Environmental issues in Africa

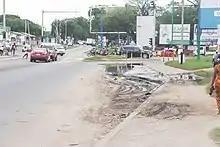
Sand and water on the side of the road, causing erosion on the environment

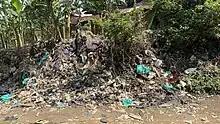
Plastic bags dumped by the road side in Katete in mbarara district in western Uganda

The erosion caused by rains, rivers and winds as well as over-use of soils for agriculture and low use of manures have resulted in turning the soils infertile, as for example, in the plains of the Nile and the Orange River. A main cause of soil degradation is lack of manufactured fertilizers being used, since African soil lacks organic sources of nutrients and also dumping of plastic waste such as polythene bags, broken plates, basins, water drums, plastic water bottles and jerrycans on the soils. The increase in population also has led people to rely on cropping as a source of income, but many do not take measures to protect the soil, due to low income. The current methods create too much pressure on other environmental aspects, such as forests, and are not sustainable. There are also ecological causes of the poor soil quality. Much of the soil has rocks or clay from volcanic activity. Other causes include erosion, desertification, and deforestation. Another source of soil degradation is the improper management of waste, lack of facilities and techniques to handle waste lead to the dumping of waste in soil, therefore causes soil degradation by process such as leaching.